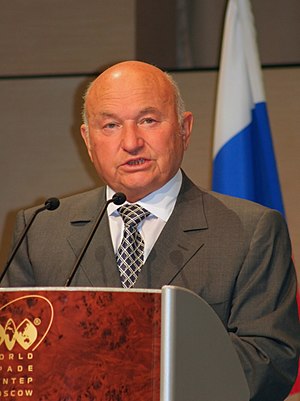
Jurij Luzjkov
Jurij Mikhajlovitj Luzjkov var en russisk politiker. Han var borgmester i Moskva fra 1992 til 2010. Luzjkov var formand og medstifter af partiet Forenede Rusland.